St. Philip's Episcopal Church (Trenton, Missouri)

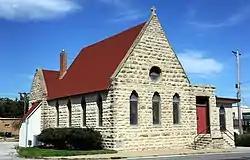

St. Philip's Episcopal Church is a historic Episcopal church located at 141 E. 9th Street in Trenton, Grundy County, Missouri.